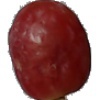
Label: Grape Pink 1